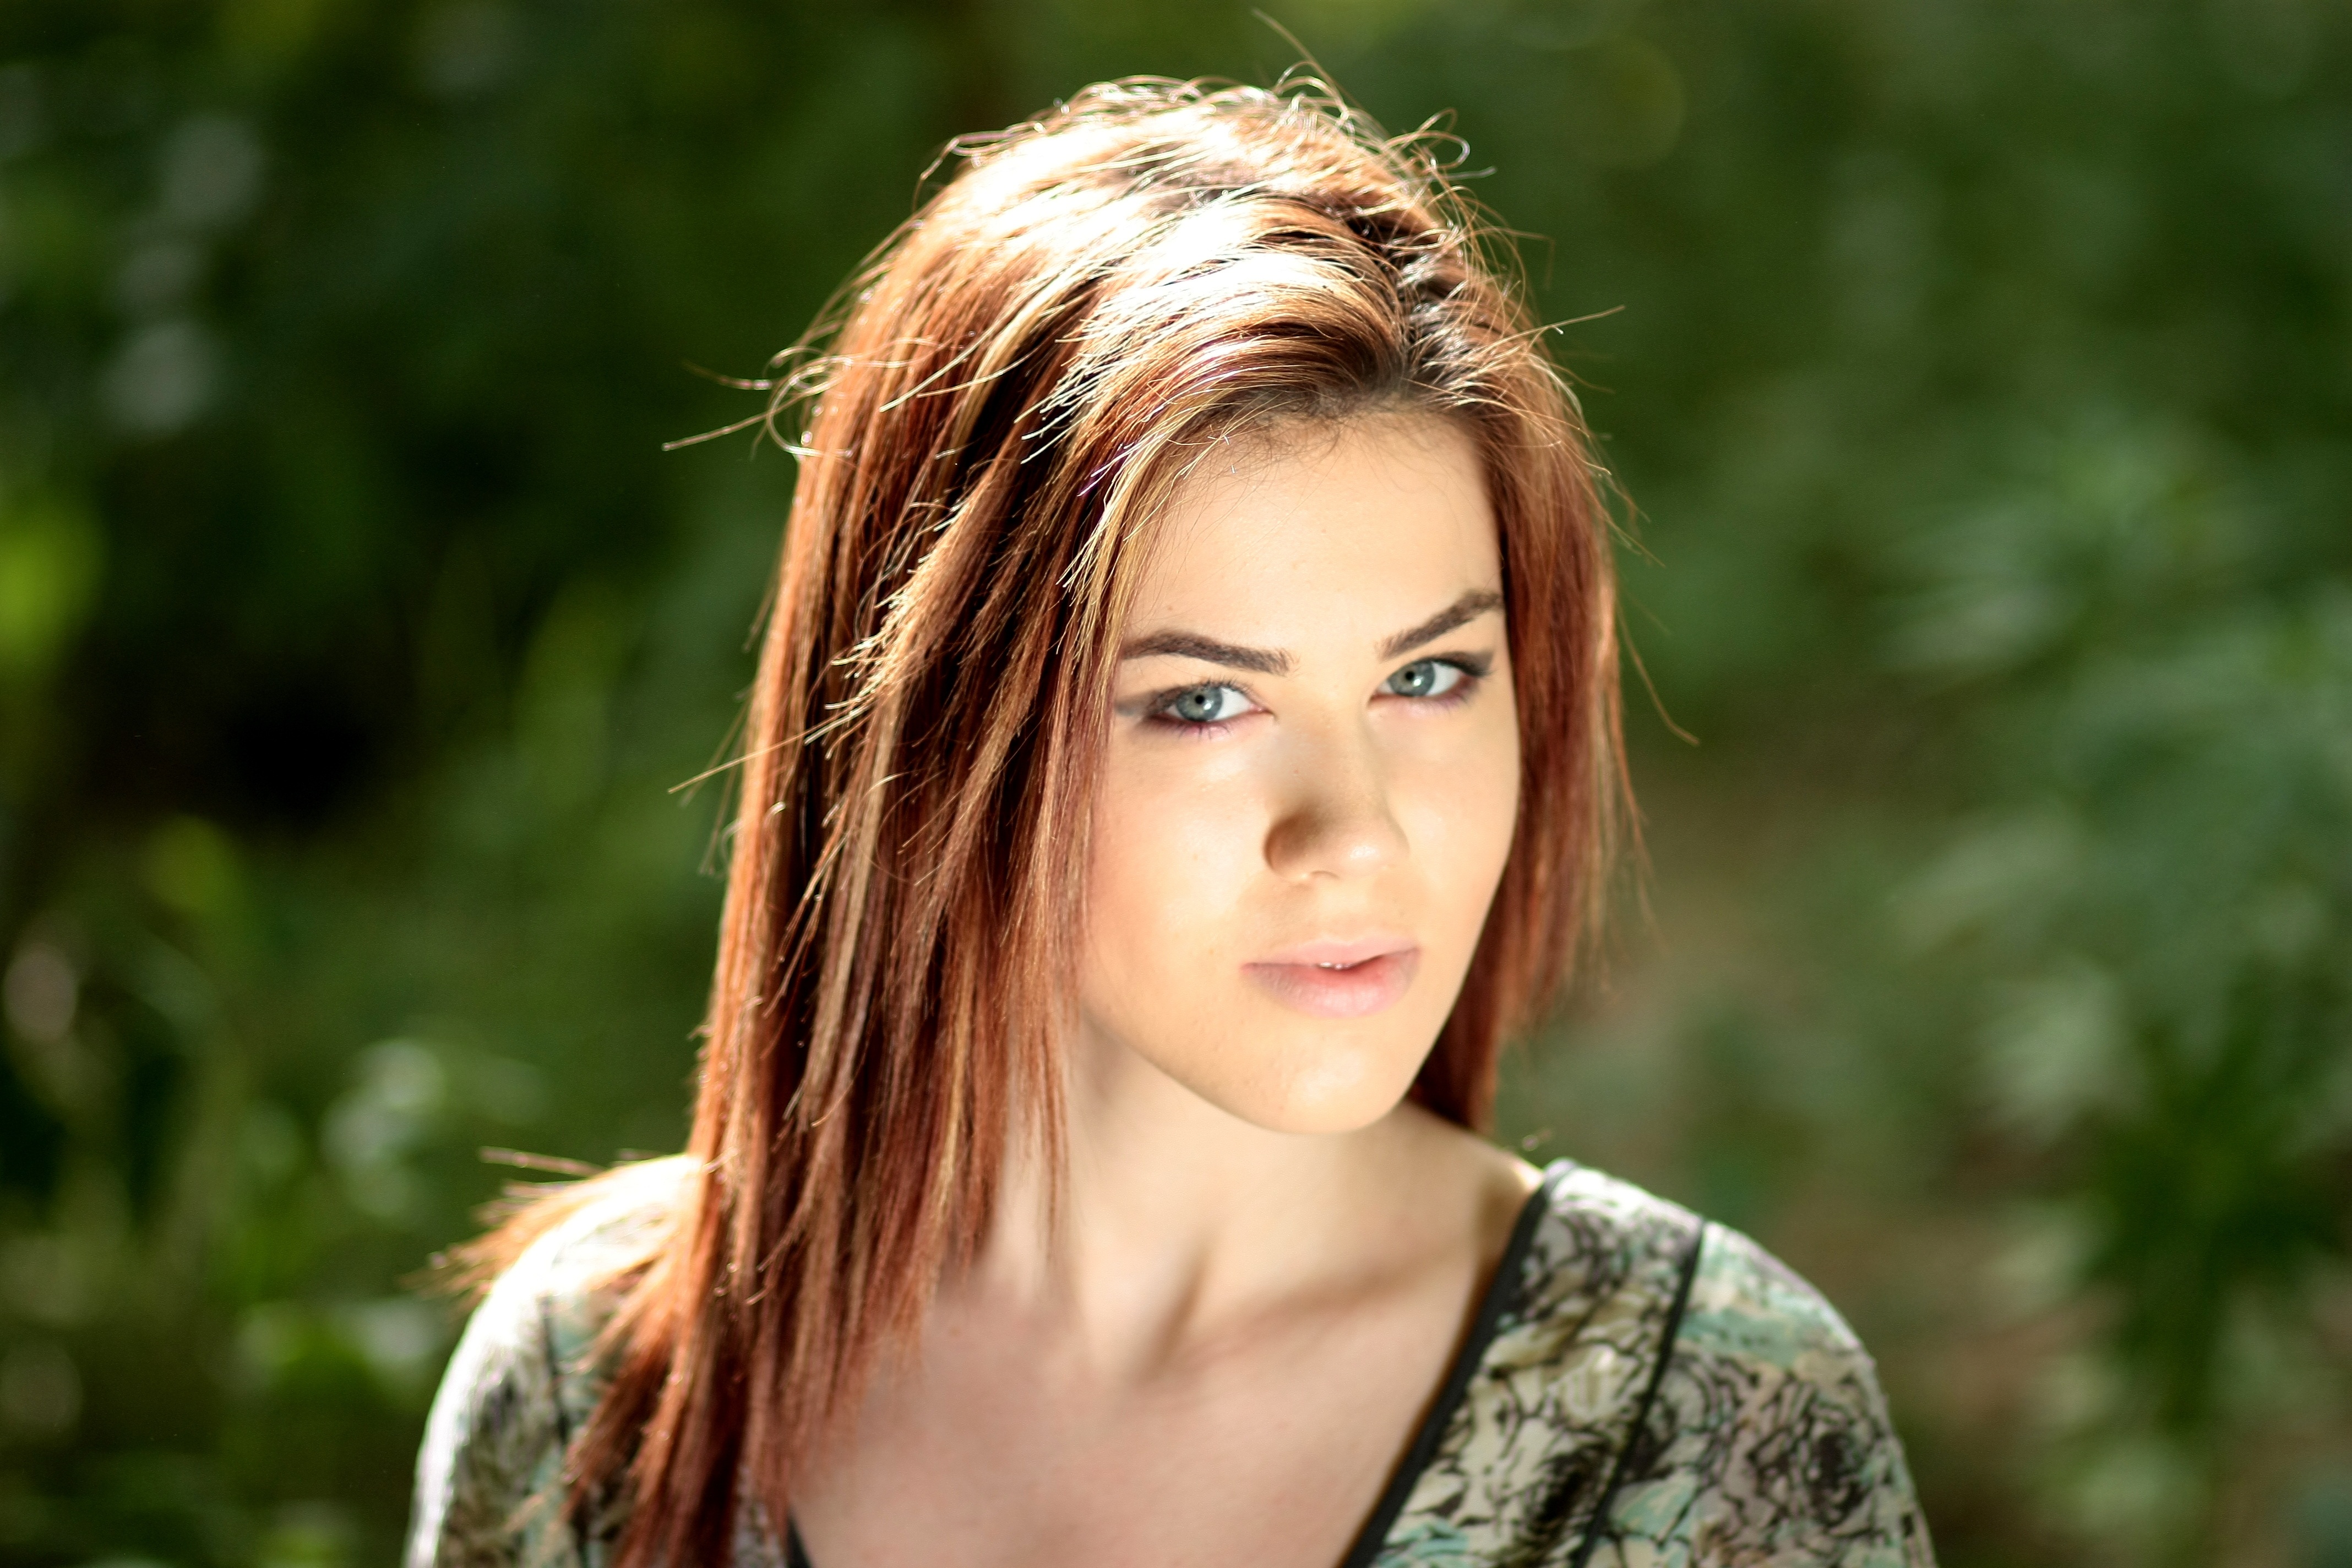
nature, girl, woman, hair, photography, portrait, model, lady, hairstyle, long hair, red hair, face, eye, beauty, blond, blue eyes, photo shoot, brown hair, portrait photography, art model, human hair color